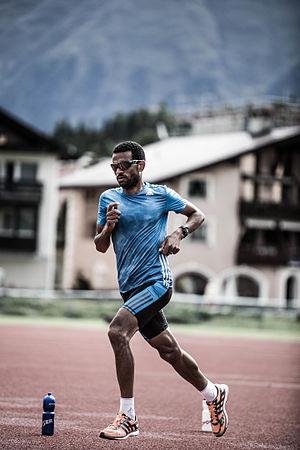
Tadesse Abraham est un athlète suisse d'origine érythréenne, spécialiste des courses de fond.